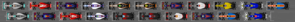
Le Grand Prix automobile du Canada 2016, disputé le 12 juin 2016 sur le circuit Gilles-Villeneuve, est la 942ᵉ épreuve du championnat du monde de Formule 1 courue depuis 1950. Il s'agit de la quarante-septième édition du Grand Prix du Canada comptant pour le championnat du monde de Formule 1, la trente-septième disputée sur le circuit temporaire de l'Île Notre-Dame de Montréal, et de la septième manche du championnat 2016.